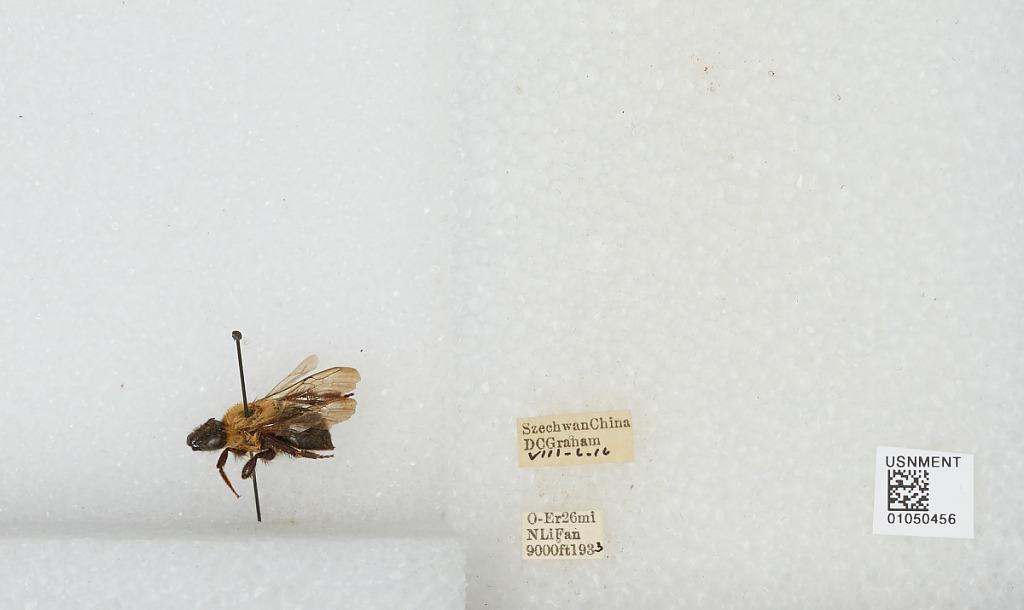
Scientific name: Bombus sp.
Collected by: D. Graham
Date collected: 1933-8-6
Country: China
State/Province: Sichuan
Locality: O-Er 26 mi N Li Fan